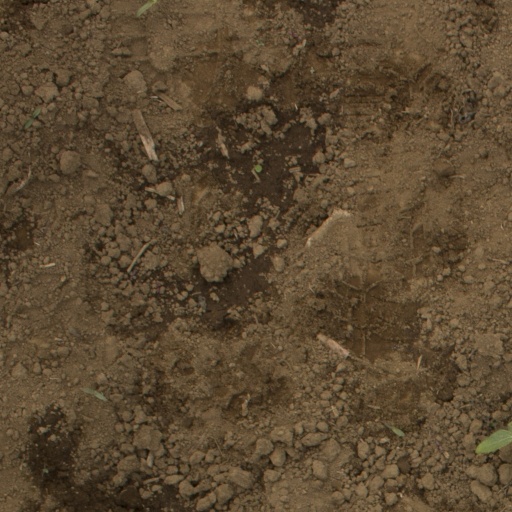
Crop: Jerusalem artichoke